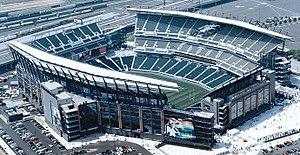
Le contrat du Lincoln Financial Field comprenait l’ingénierie, la fabrication et le montage de 13 500 tonnes d’acier de charpente qui a servi à construire un stade de football d’une capacité de 66 000 spectateurs. La production des composantes d’acier a débuté en juillet 2001 pour se terminer au cours de l’été 2002. Le Lincoln Financial Field a remplacé le stade actuellement en place, le Veterans Stadium, et les nouvelles installations furent terminées au cours de 2003.